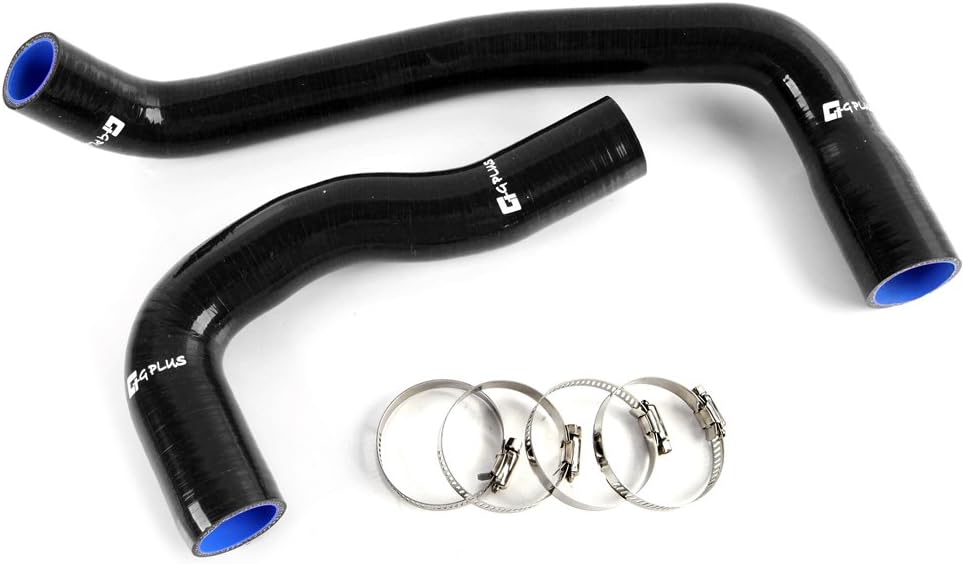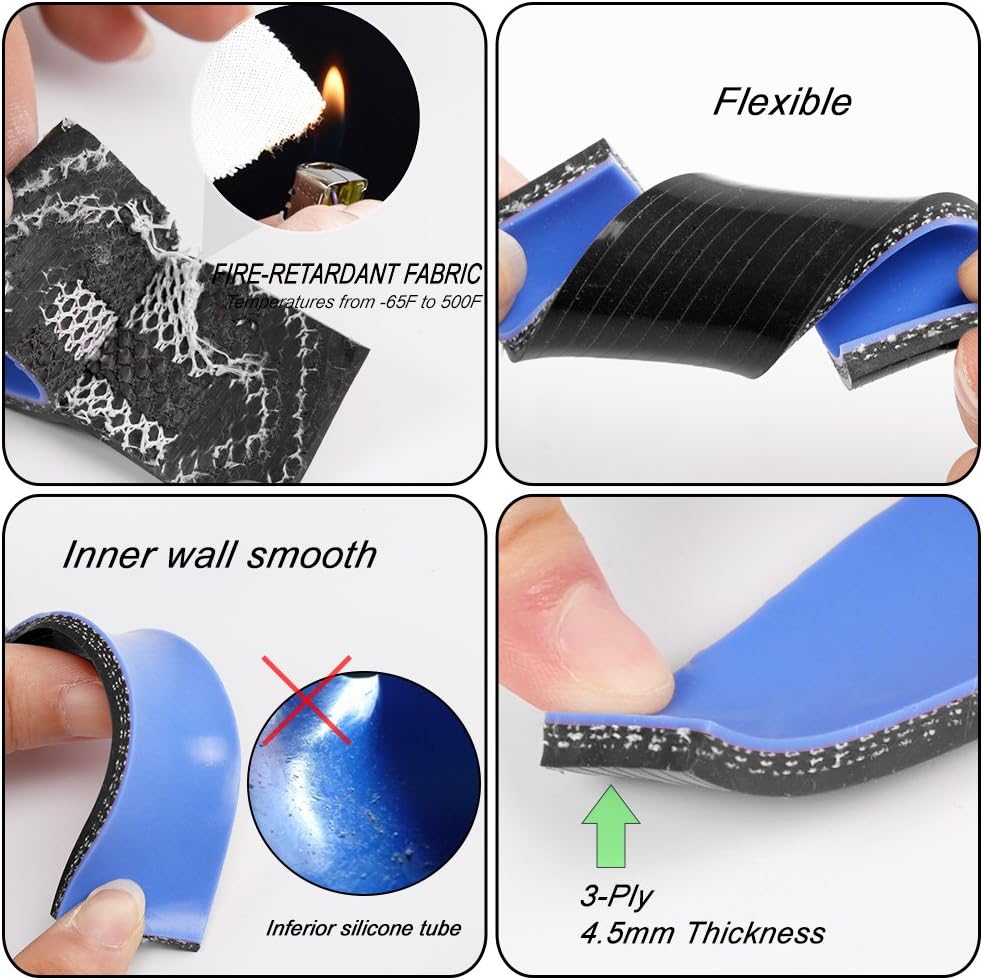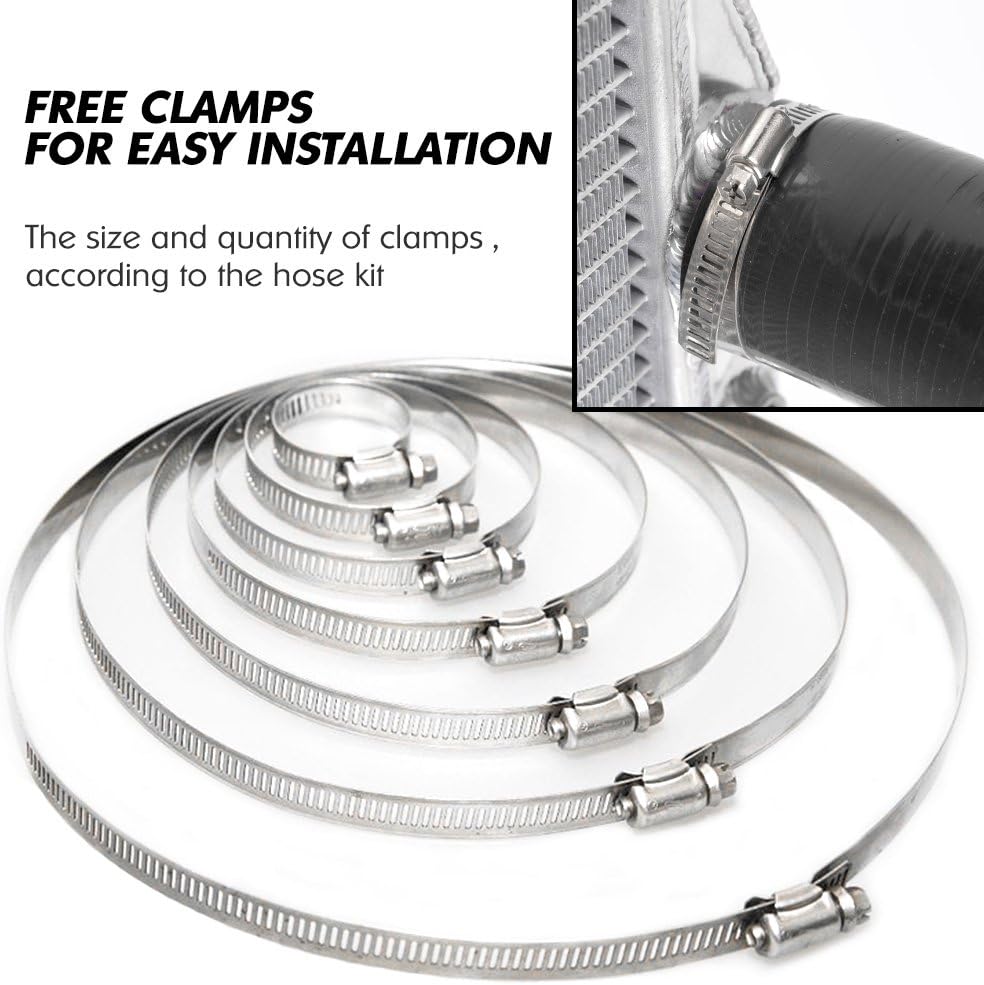
Silicone Radiator Coolant Hose Kit Clamps Replacement For Nissan Skyline Gts Ecr33 R33 Gts25t Rb25Det 1993-1998 Black
Category: Tools & Home Improvement
Title: Silicone Radiator Hose + Clamps Kit Application: Replacement For Nissan Skyline Gts Ecr33 R33 Gts25t Rb25Det 93-98 Color: Black Description: Made of High Quality Silicone For High Temperature and High Boost Application. 3-Ply Nylon for Strong Reinforcement Full 4.5mm Thickness Withstands Operating Temperatures from -65F to 500F Degrees Fahrenheit Working pressure 85 PSI / Burst pressure 245 PSI Package Includes: 1 X (Silicone Hose Kit + Clamps) Tracking number: Yes
Features: Replacement For Nissan Skyline Gts Ecr33 R33 Gts25t Rb25Det 1993-1998,1 year warranty | For High Temperature and High Boost Application | 3-Ply Nylon for Strong Reinforcement and Full 4.5mm Thickness | Withstands Operating Temperatures from -65F to 500F Degrees Fahrenheit | Working pressure 85 PSI / Burst pressure 245 PSI